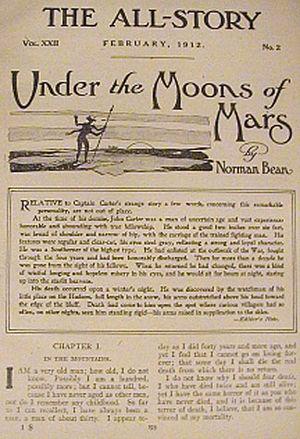
Publication originale en épisodes de A princess of Mars (fr:Les conquérants de Mars) de Edgar Rice Burroughs sous le titre de Under the moons of Mars (Sous les lunes de Mars). Inquiet à l'idée d'associer son nom à ce type littérature, Burroughs adopta le nom de plume de Normal Bean (pour normal been, être normal) pour suggérer que malgré le caractère extraordinaire du récit, il était toujours sain d'esprit. L'effet fut gâché par le metteur en page qui corrigea Normal en Norman, ayant supposé qu'il s'agissait d'une erreur typographique.)"